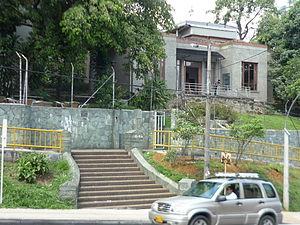
Pedro Nel Gómez Agudelo né à Anorí, le 4 juillet 1899 et mort à Medellín, le 6 juin 1984, est un peintre, sculpteur, ingénieur, urbaniste, penseur colombien et un des plus importants muralistes américains du XXᵉ siècle, avec Diego Rivera et David Alfaro Siqueiros.